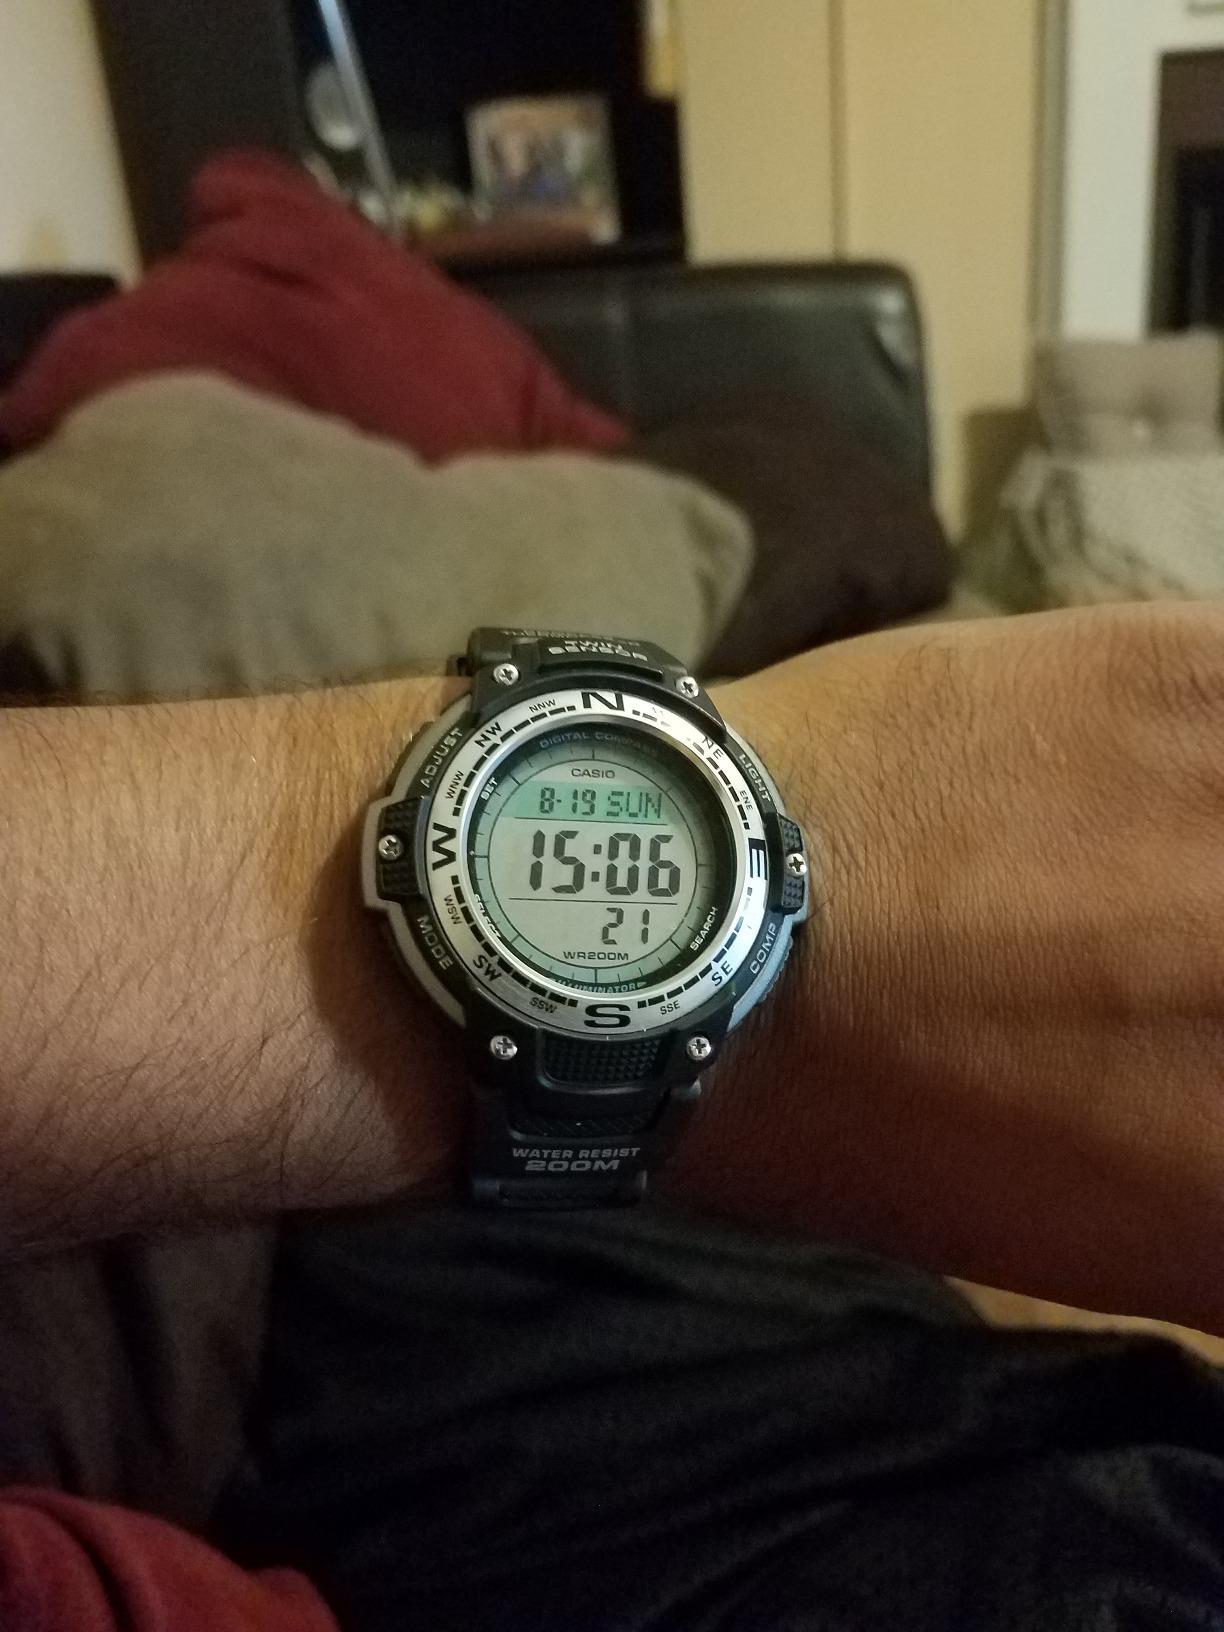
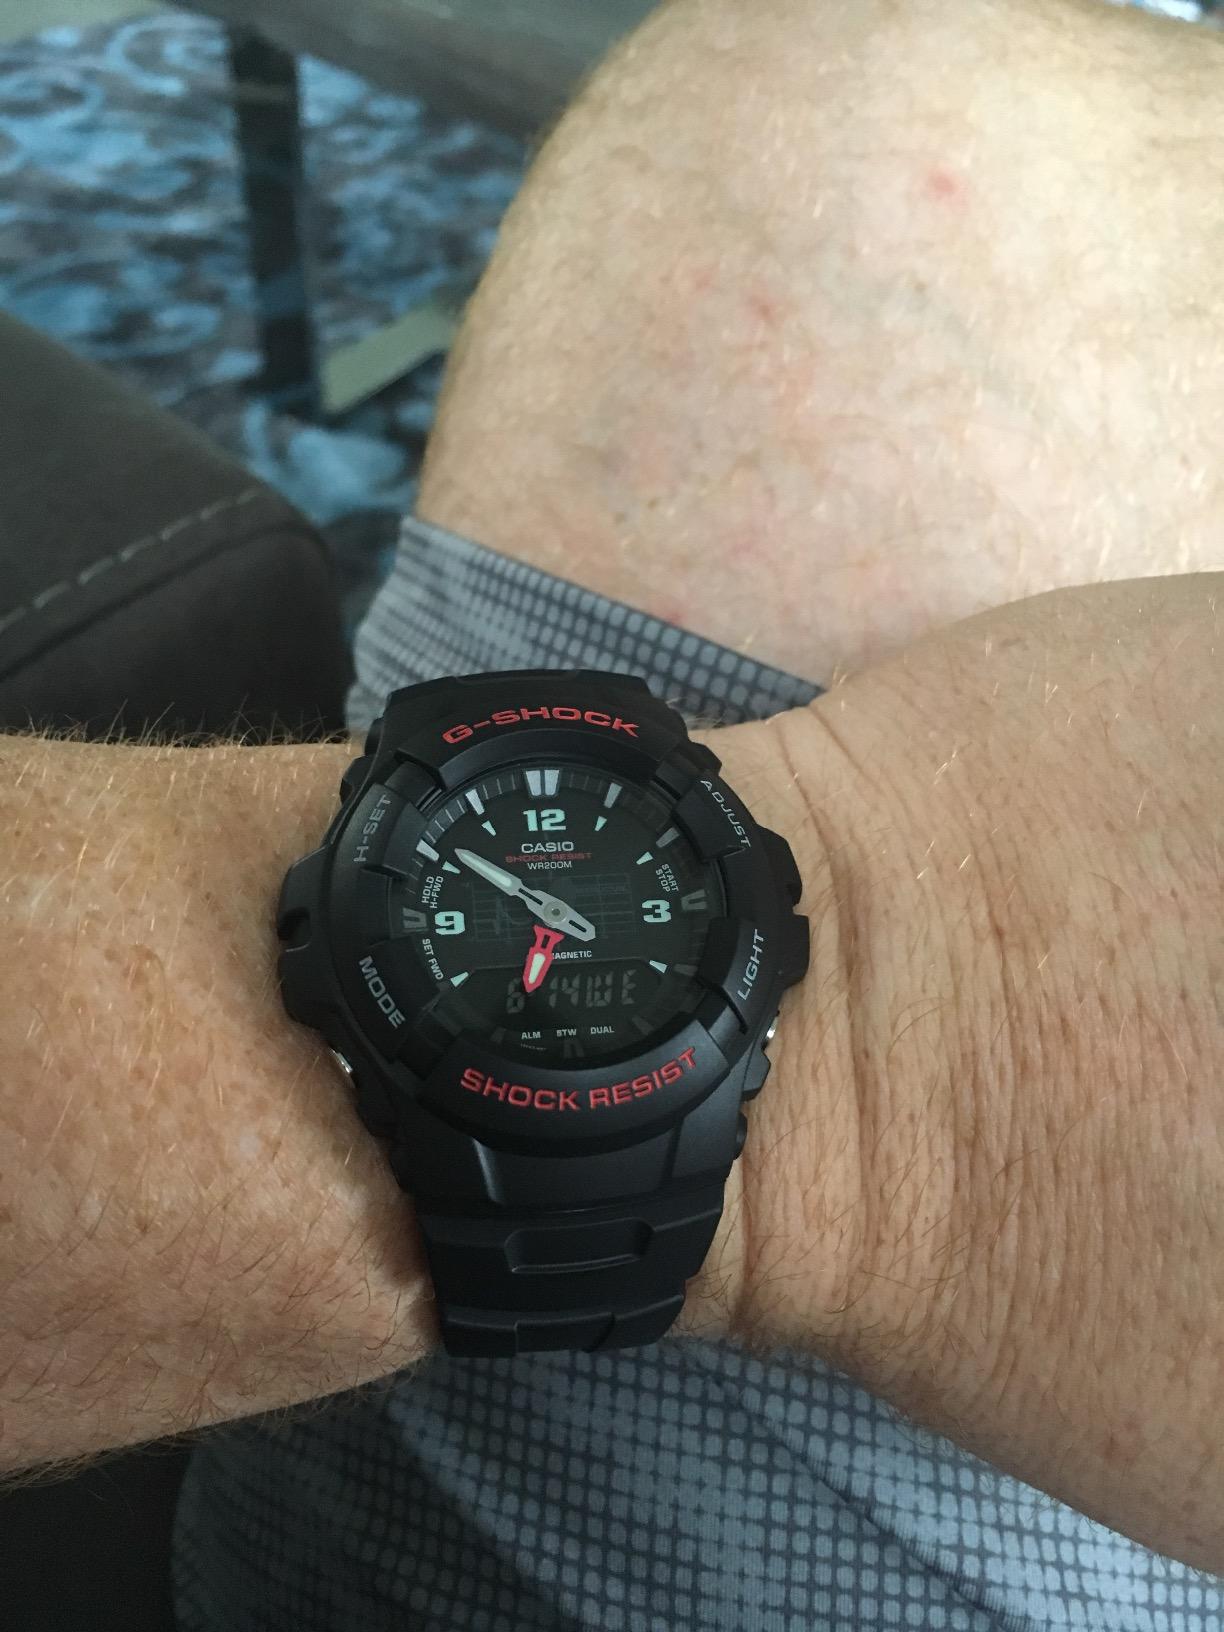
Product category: accessories_watch
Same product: no